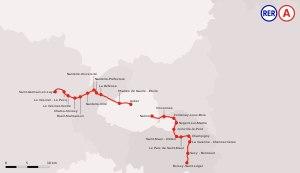
La ligne A du RER d'Île-de-France, plus souvent simplement nommée RER A, est une ligne du réseau express régional d'Île-de-France qui traverse d'est en ouest l'agglomération parisienne, avec plusieurs branches aux extrémités d'un tronçon central. Elle relie Saint-Germain-en-Laye, Cergy et Poissy à l'ouest, à Boissy-Saint-Léger et Marne-la-Vallée à l'est, en passant par le cœur de Paris.